Transport in Poland

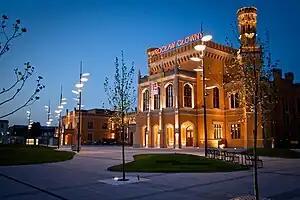
Wrocław Główny railway station, the busiest train station in Poland.

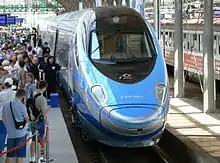
A PKP Intercity ED250 Pendolino at Wrocław Main Station.

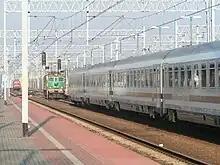
A Polish locomotive takes over haulage duty from a Deutsche Bahn unit at Rzepin on a Berlin-Warsaw Express train

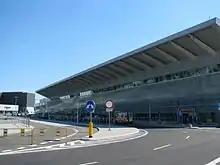
Terminal 2 of the Warsaw Chopin Airport

Poland is served by an extensive network of railways. In most cities the main railway station is located near a city centre and is well connected to the local transportation system. The infrastructure is operated by PKP Group. The rail network is very dense in western and northern Poland, while eastern part of the country is less developed. The capital city, Warsaw, has the country's only rapid transit system: the Warsaw Metro.